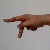
The image shows a hand gesture representing the letter 'P' in Indian Sign Language.